Astronomy

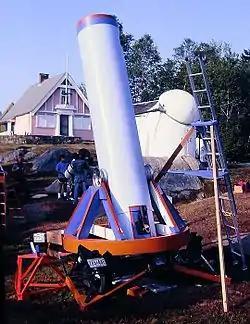
Amateur astronomers can build their own equipment, and hold star parties and gatherings, such as Stellafane.

The study of objects outside our galaxy is a branch of astronomy concerned with the formation and evolution of galaxies, their morphology (description) and classification, the observation of active galaxies, and at a larger scale, the groups and clusters of galaxies. Finally, the latter is important for the understanding of the large-scale structure of the cosmos.